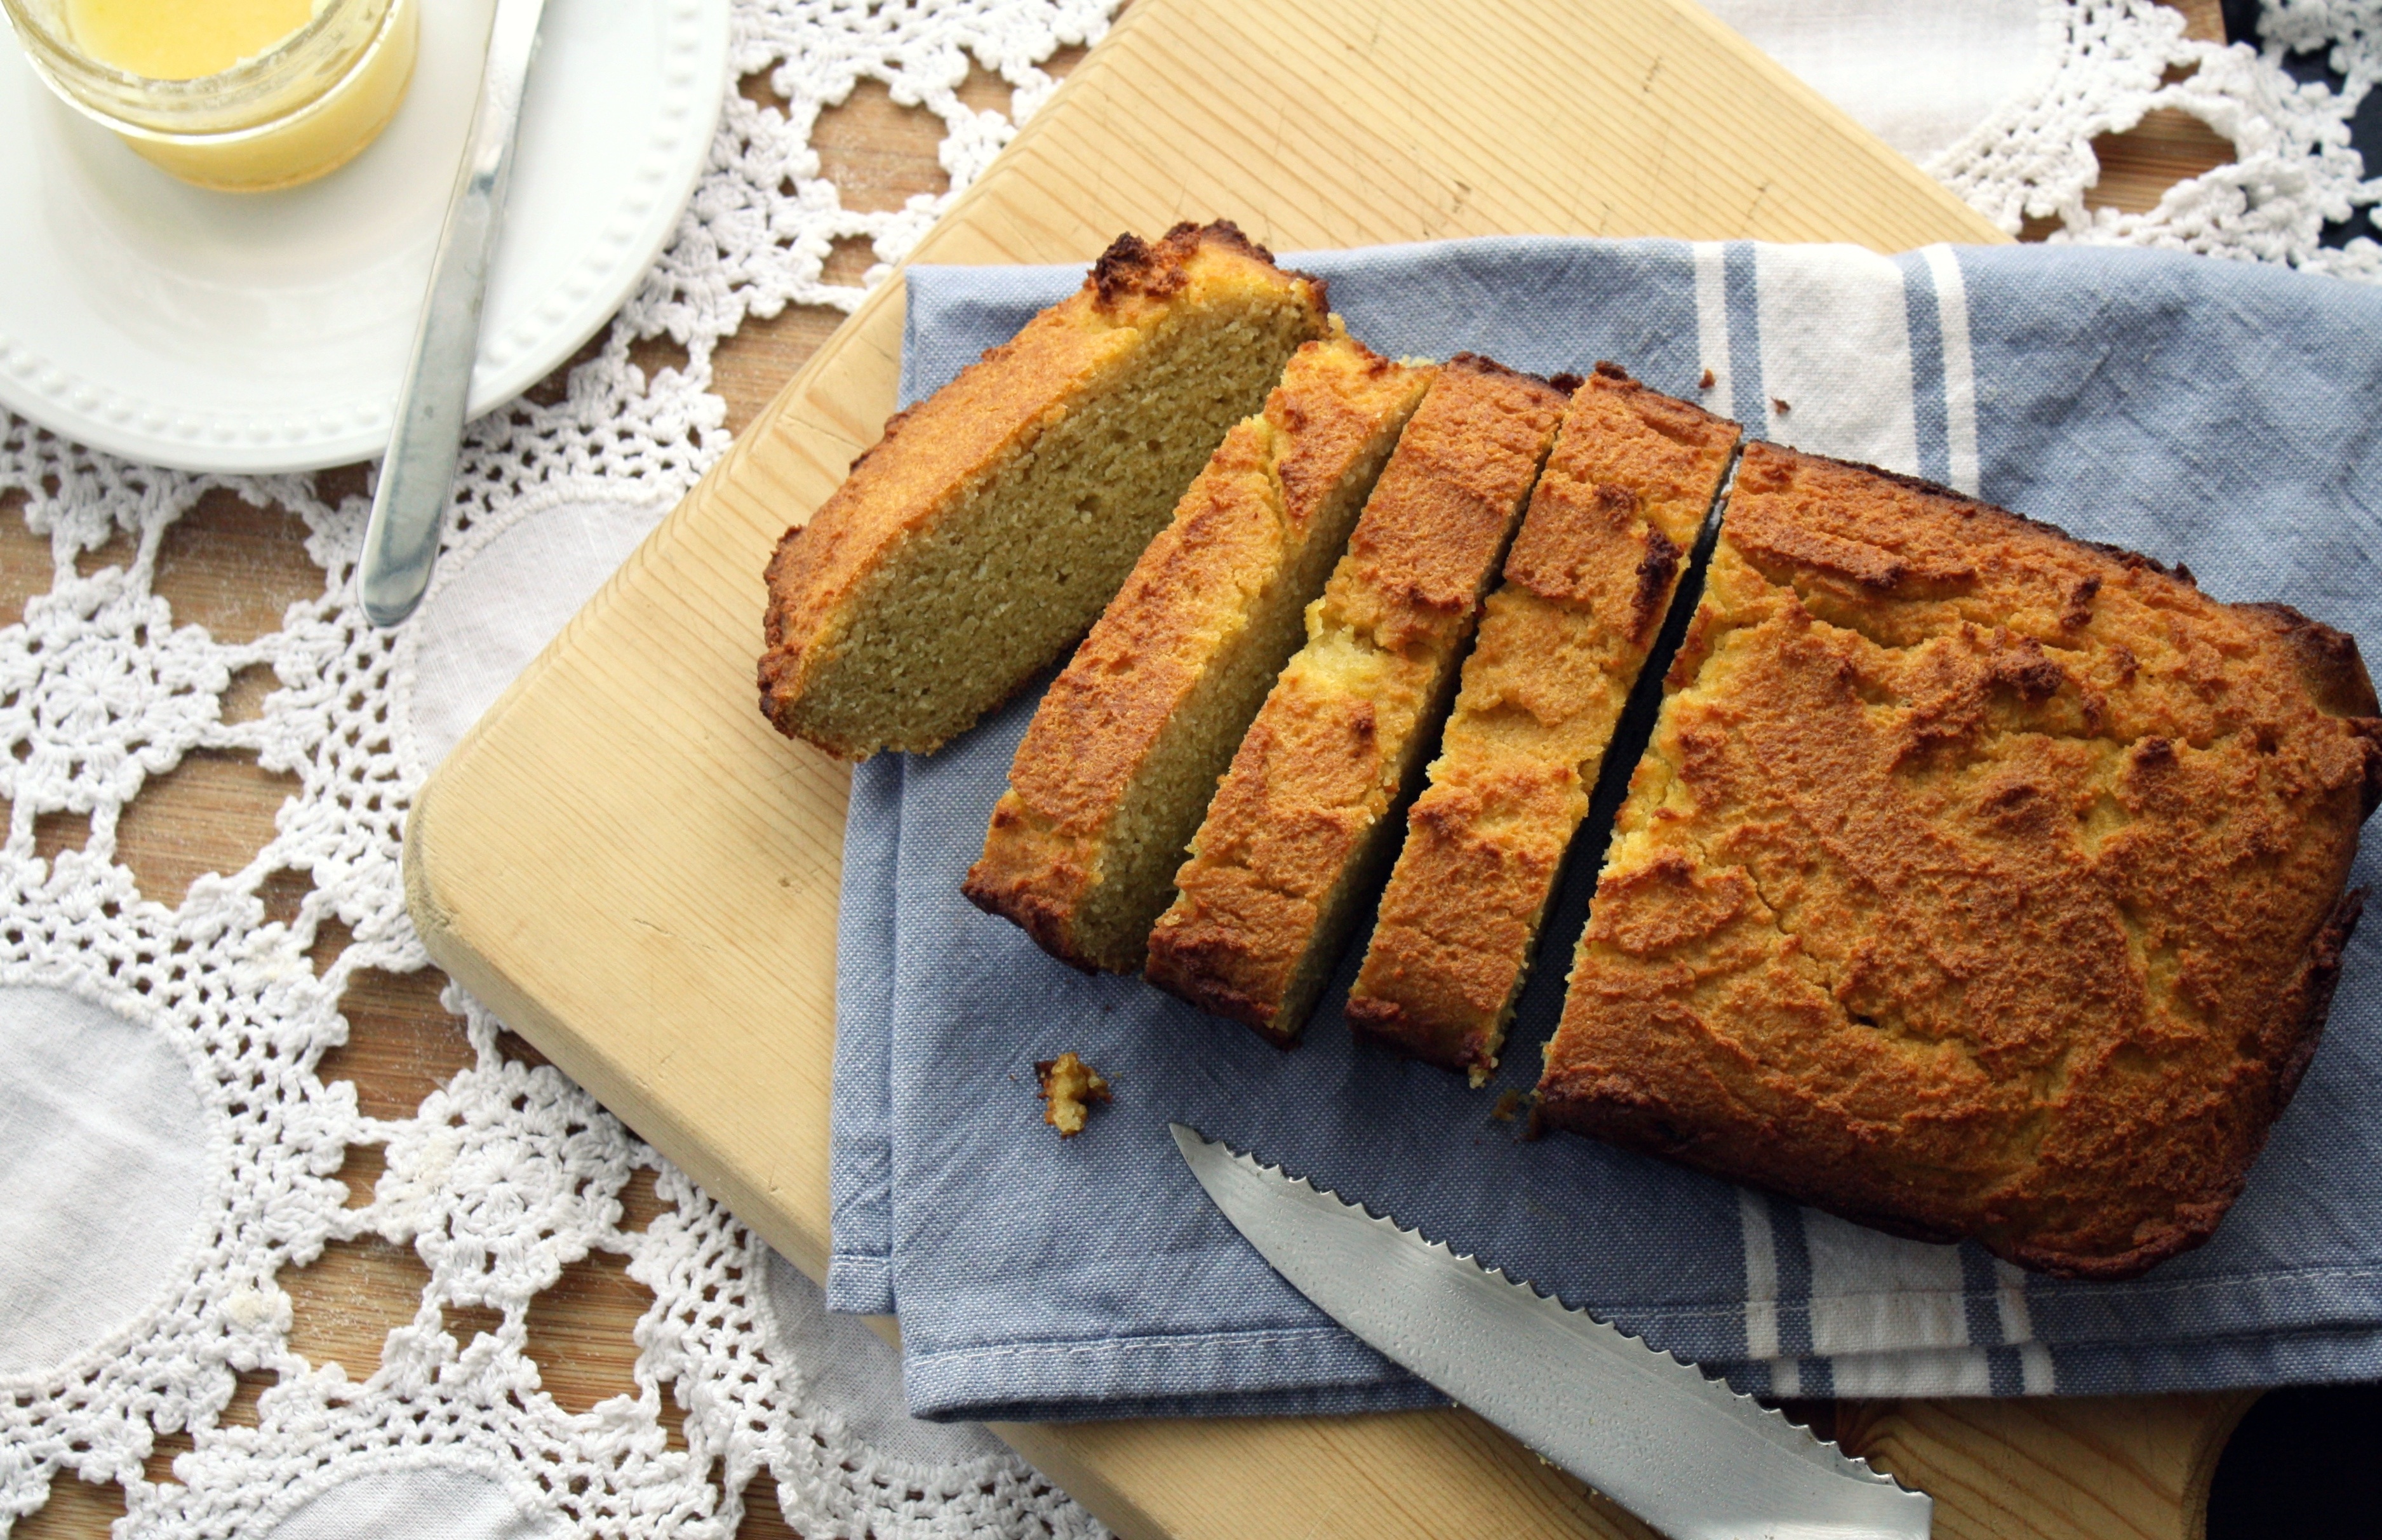
table, fruit, rustic, dish, meal, food, cooking, culinary, produce, fresh, kitchen, recipe, breakfast, baking, healthy, dessert, cuisine, homemade, bread, bakery, loaf, butter, nutrition, wooden, tasty, cutting board, baked goods, flavor, flowering plant, gluten free, coconut flour, ghee, grass family, land plant, pumpkin bread, banana bread